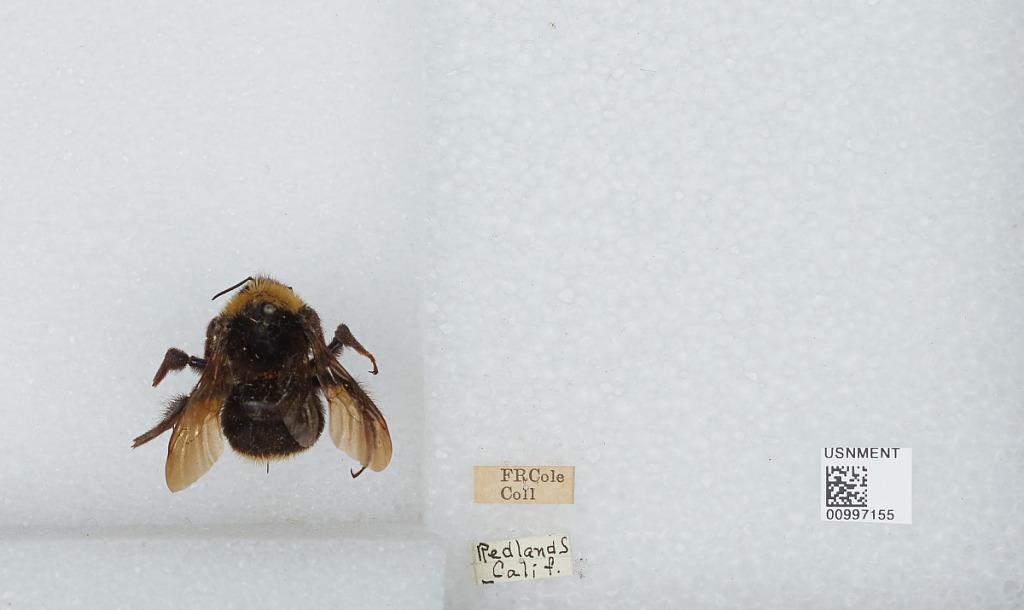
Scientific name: Bombus (Fervidobombus) californicus Smith
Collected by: F. Cole
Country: United States
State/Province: California
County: San Bernardino
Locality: Redlands
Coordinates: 34.0547, -117.183